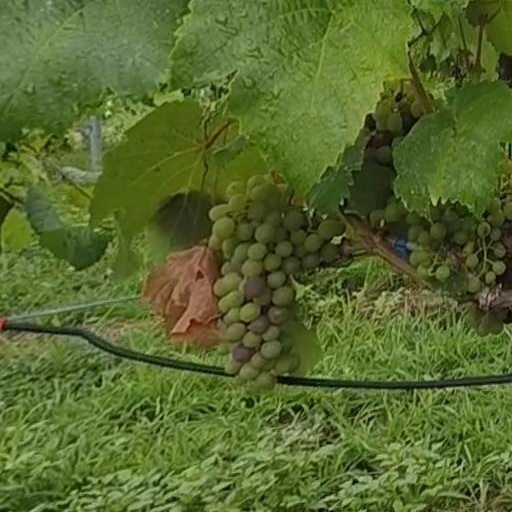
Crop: grape